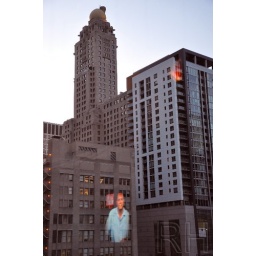
No Photoshop, I was on the second floor near his studio. The reflection on the glass is all I needed.